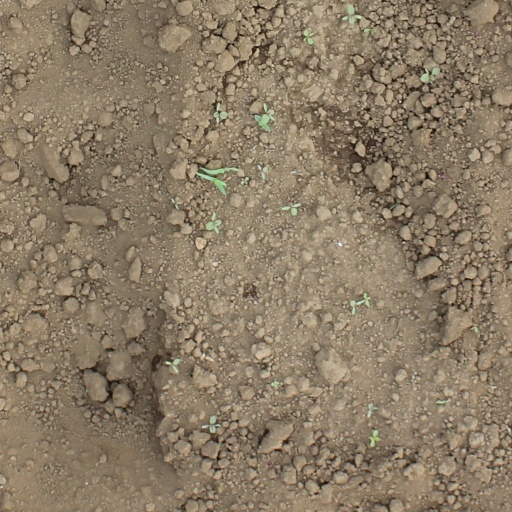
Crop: soybean